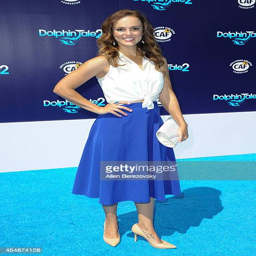
actor attends the los angeles premiere